List of glaciers of Kaiser Wilhelm II Land

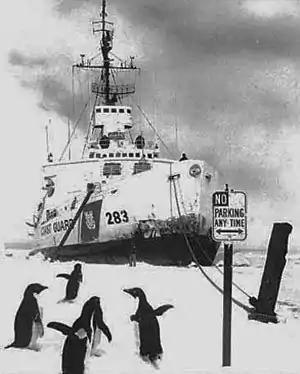
USS "'Burton Island"

Channel glacier, about wide and long, flowing north from the continental ice to Posadowsky Bay just west of Cape Torson.